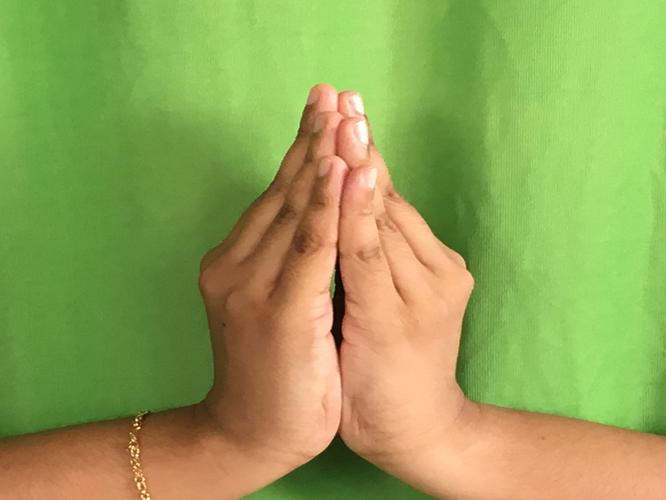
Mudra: Kapotham
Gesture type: double_hand